Brevard-Macon House

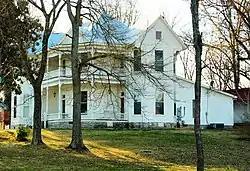
The Brevard-Macon House in 2014

The Brevard-Macon House, also known as the Wharton House, is a historic house in Woodbury, Tennessee, United States. It was built in 1896 for William Ferrell Brevard, the owner of flour mills. It was purchased by E. L. Macon, the brother of country music artist Uncle Dave Macon, in 1926.